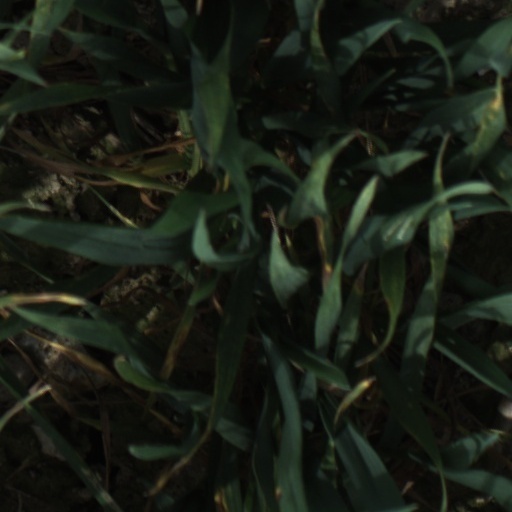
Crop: wheat